Hallington Reservoirs

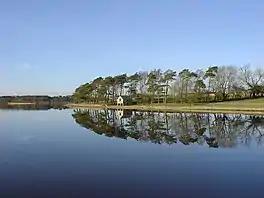
Hallington East Reservoir near Cheviot Farm

Hallington Reservoirs are located near the small village of Colwell, Northumberland, England on the B6342 road off the A68 road, and north of Corbridge. Hallington is actually two small reservoirs: Hallington Reservoir West and Hallington Reservoir East, which are separated by a dam.